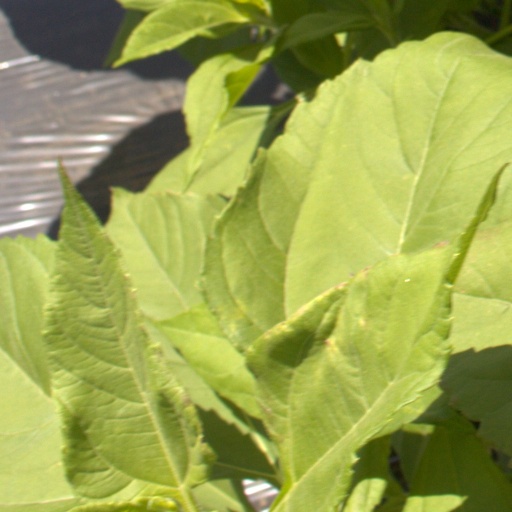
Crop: Jerusalem artichoke